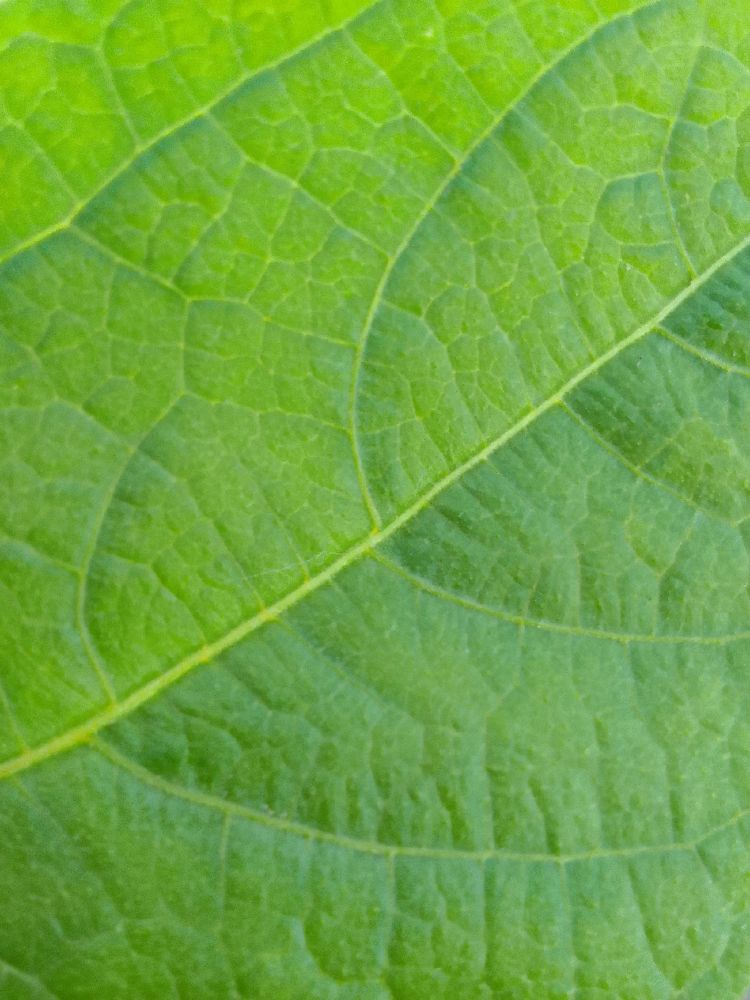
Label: healthy